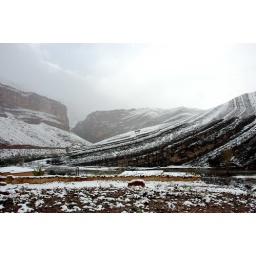
In summertime the grounds around the river are flower and spicegardens.